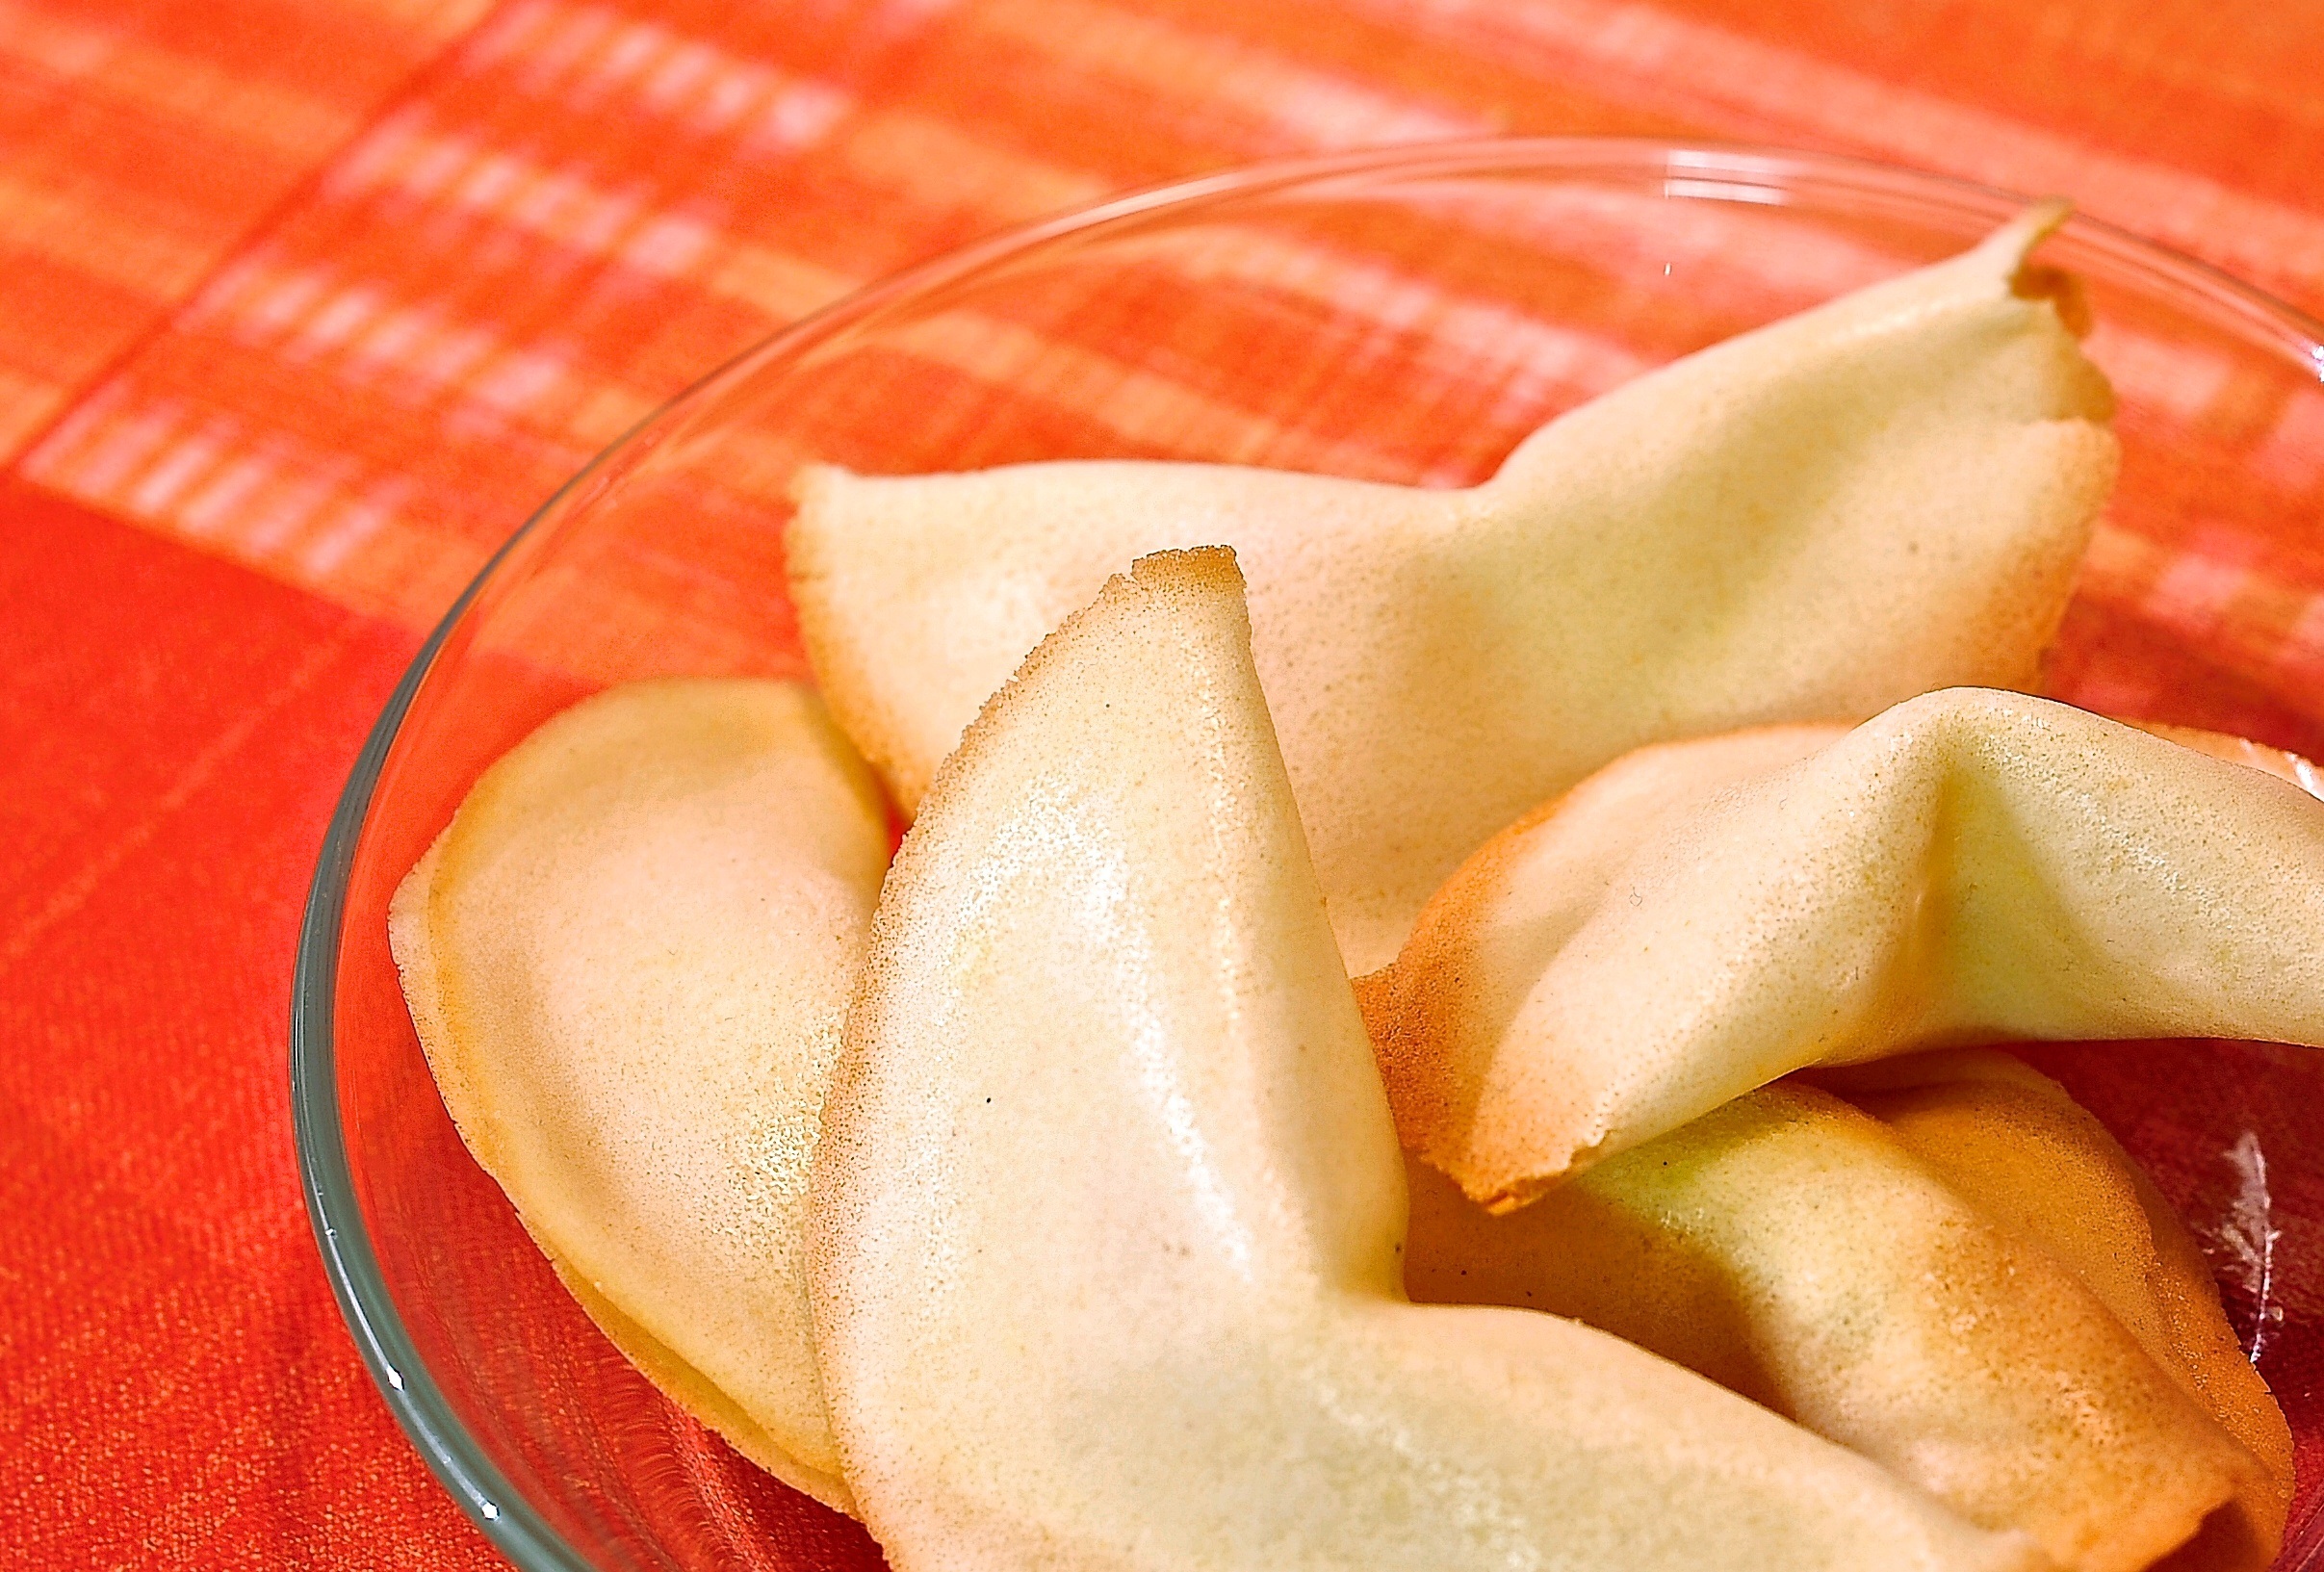
plant, fruit, flower, petal, dish, food, chinese, red, produce, dessert, cuisine, pastries, cookies, sweetness, macro photography, flavor, flowering plant, junk food, chinese food, land plant, fortune cookies, crispy pastry